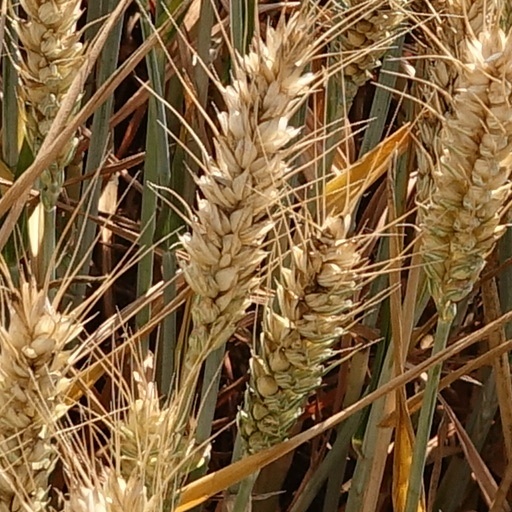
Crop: wheat